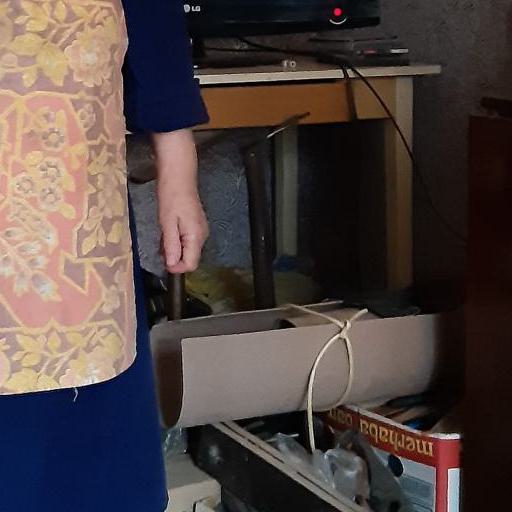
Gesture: no_gesture